Richmond vs Adelaide (2006 AFL season)

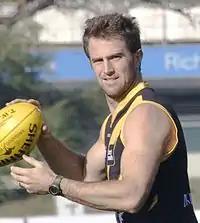
Joel Bowden was the leading possession getter executing Richmond's plans.

The effectiveness of Richmond's short passing and tempo tactics dominated post-match analysis. Richmond recorded a VFL/AFL record of 181 marks, surpassing the previous record of 170; the record still stands as of 2024. 13 of Richmond's marks were contested. Richmond finished with 159 short kicks compared with its average of 80, highlighting the drastic shift in tactics which Richmond had implemented in the upset win. Neil Craig commented he had never seen a team retain possession for such long periods.